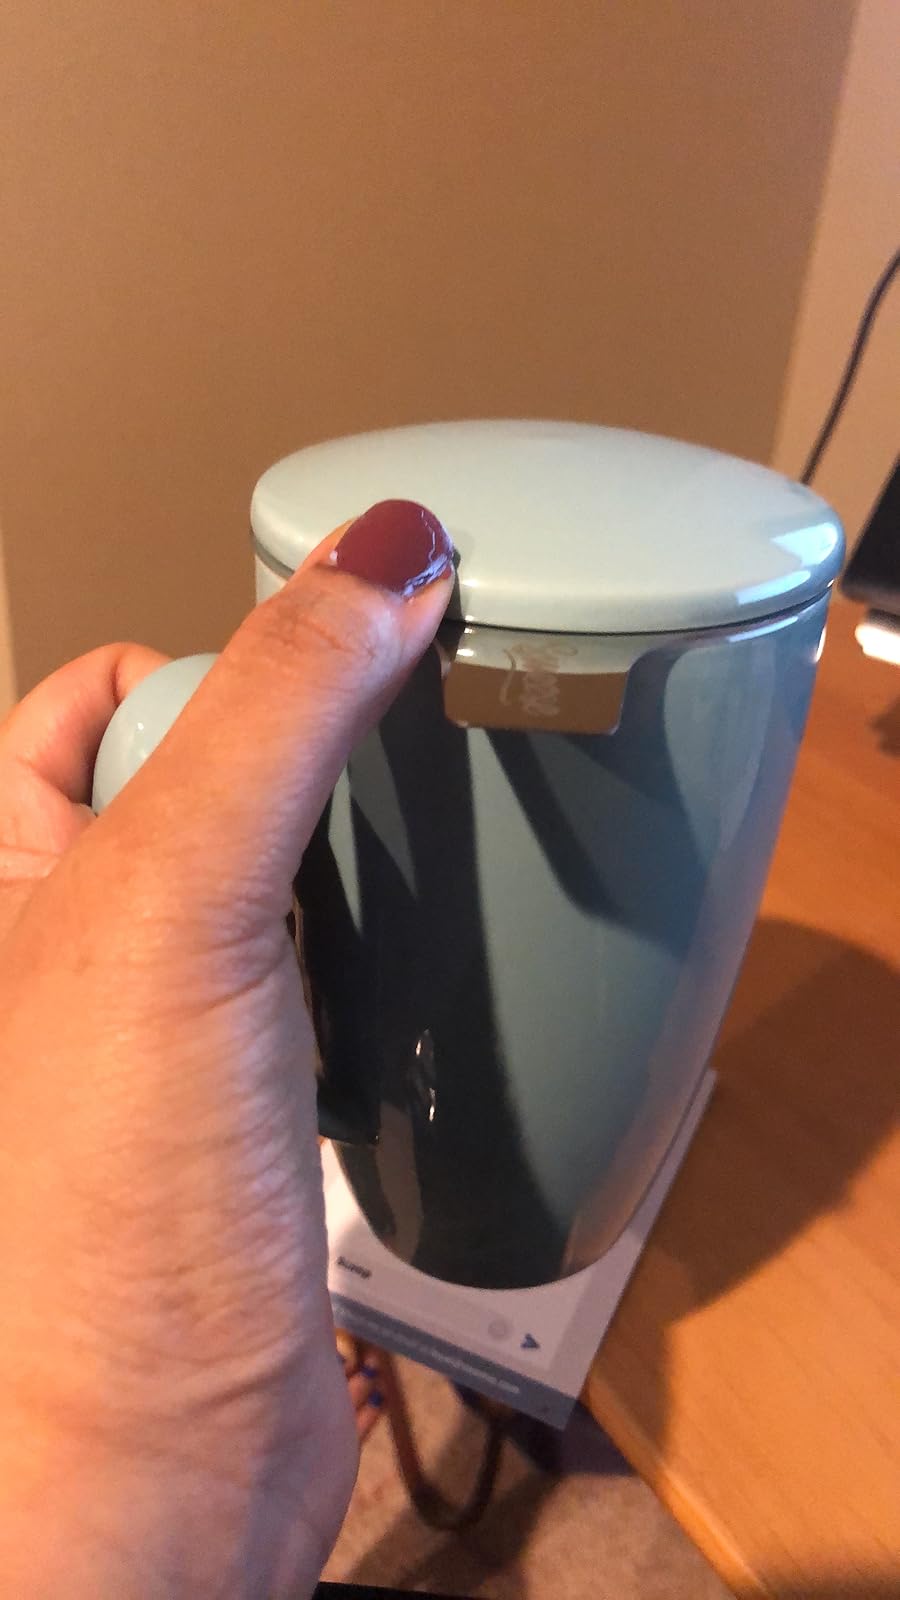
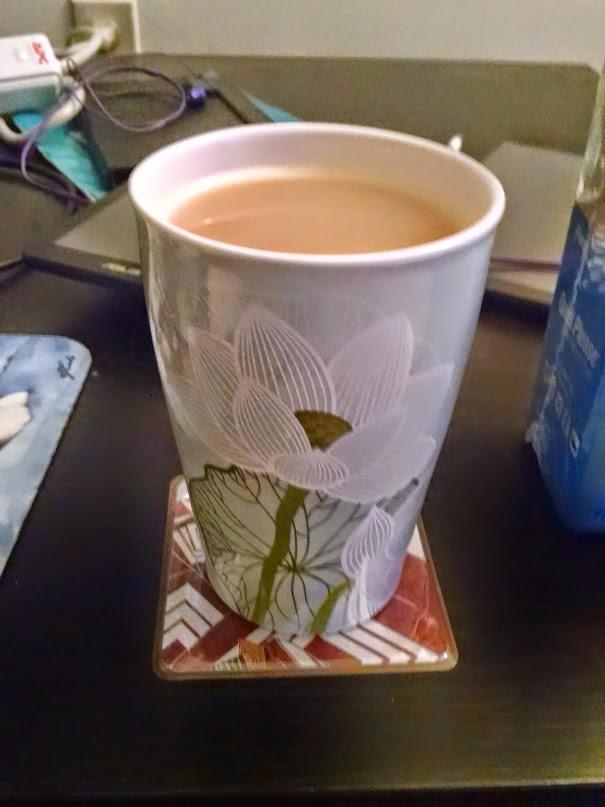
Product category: items_mug
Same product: no